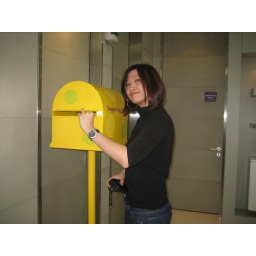
I love the bright yellow suggestion box in the Yahoo! Korea's office